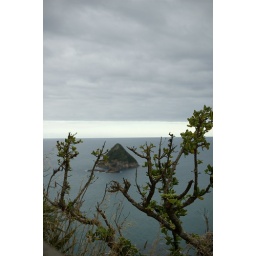
the view from the big mountain of the other little matching mountain in the ocean